The Burden of Belief

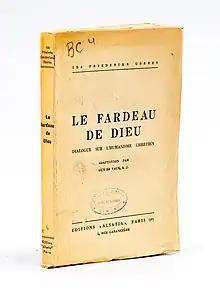
Cover of the 1938 French translation of "The Burden of Belief".

In addition to being translated into English, "The Burden of Belief" was also translated from German into Dutch by Damiaan M. Hendrikx as "De last Gods" (1951) and into French by Guy de Vaux as "Le Fardeau de Dieu" (1938).